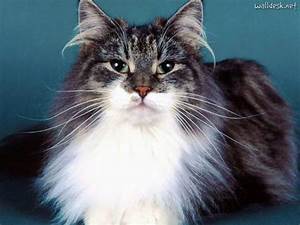
Label: cat